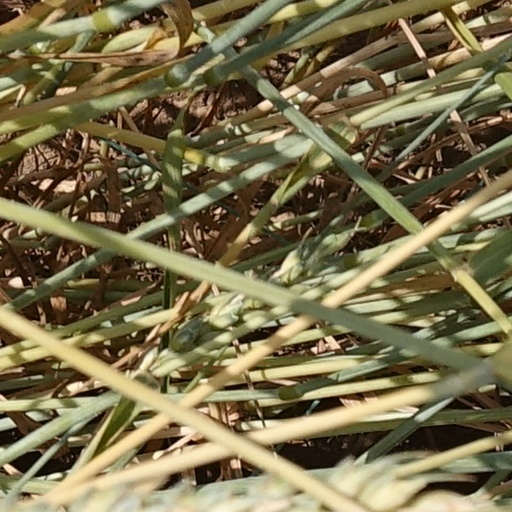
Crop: wheat